Johan Laurentz Jensen

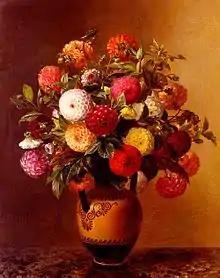
Vase of Dahlias

Jensen's flowers were typically arranged as a bouquet standing in a vase, usually on a tray. A dark neutral background helped to emphasize the light colourful tones of the flowers. Roses were often the principal subject, sometimes set off with another flower such as a lilly or with several flowers of different varieties. Jensen mastered the art of reproducing nature. His appreciation of earlier masterpieces can be seen in his own work. His paintings characteristically are rich in colour and variety. Some of them depict flowers lying on a table or in a basket, perhaps strung together in a wreath. While he was one of several artists who painted exotic plants from Rosenborg, he was happiest when he was painting out in the country at Gentofte, sometimes painting wild flowers or strawberries. Some of his works from the 1840s contain exotic fruits or even birds.